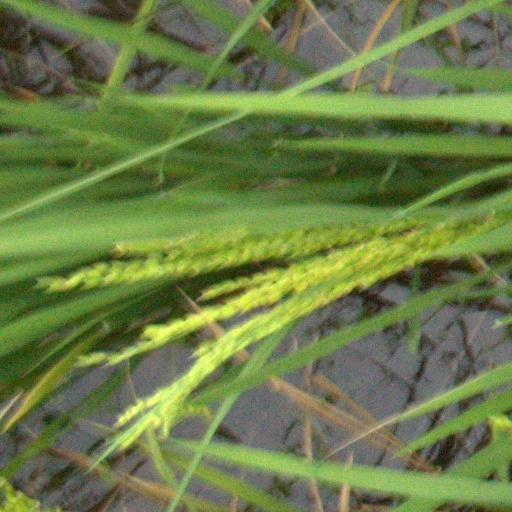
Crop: rice